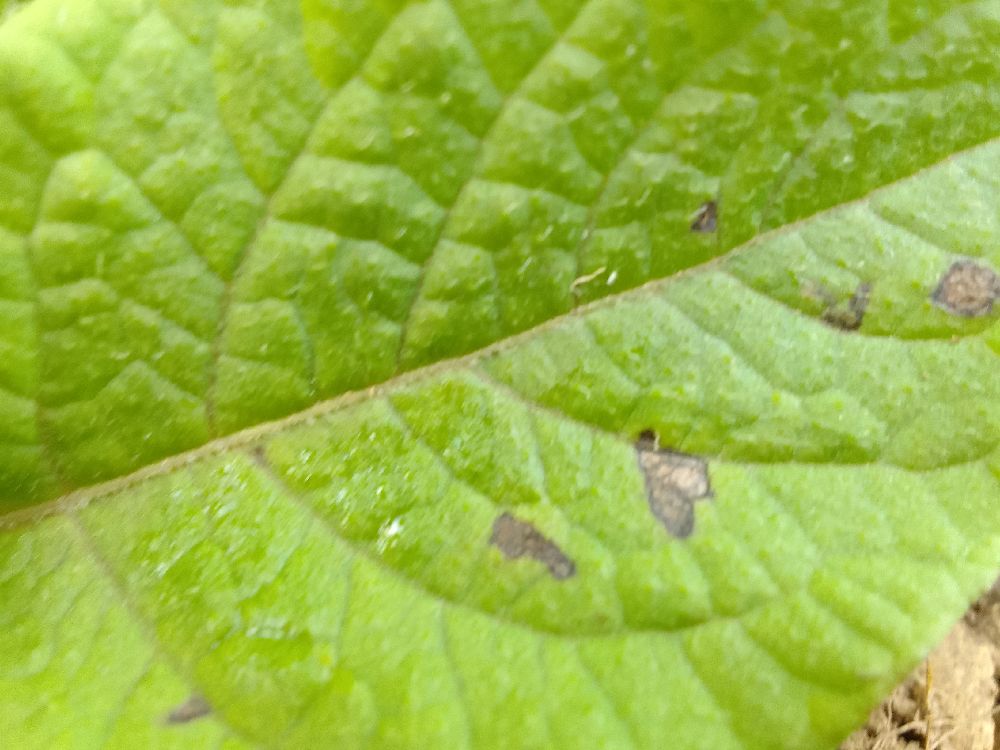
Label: Early blight